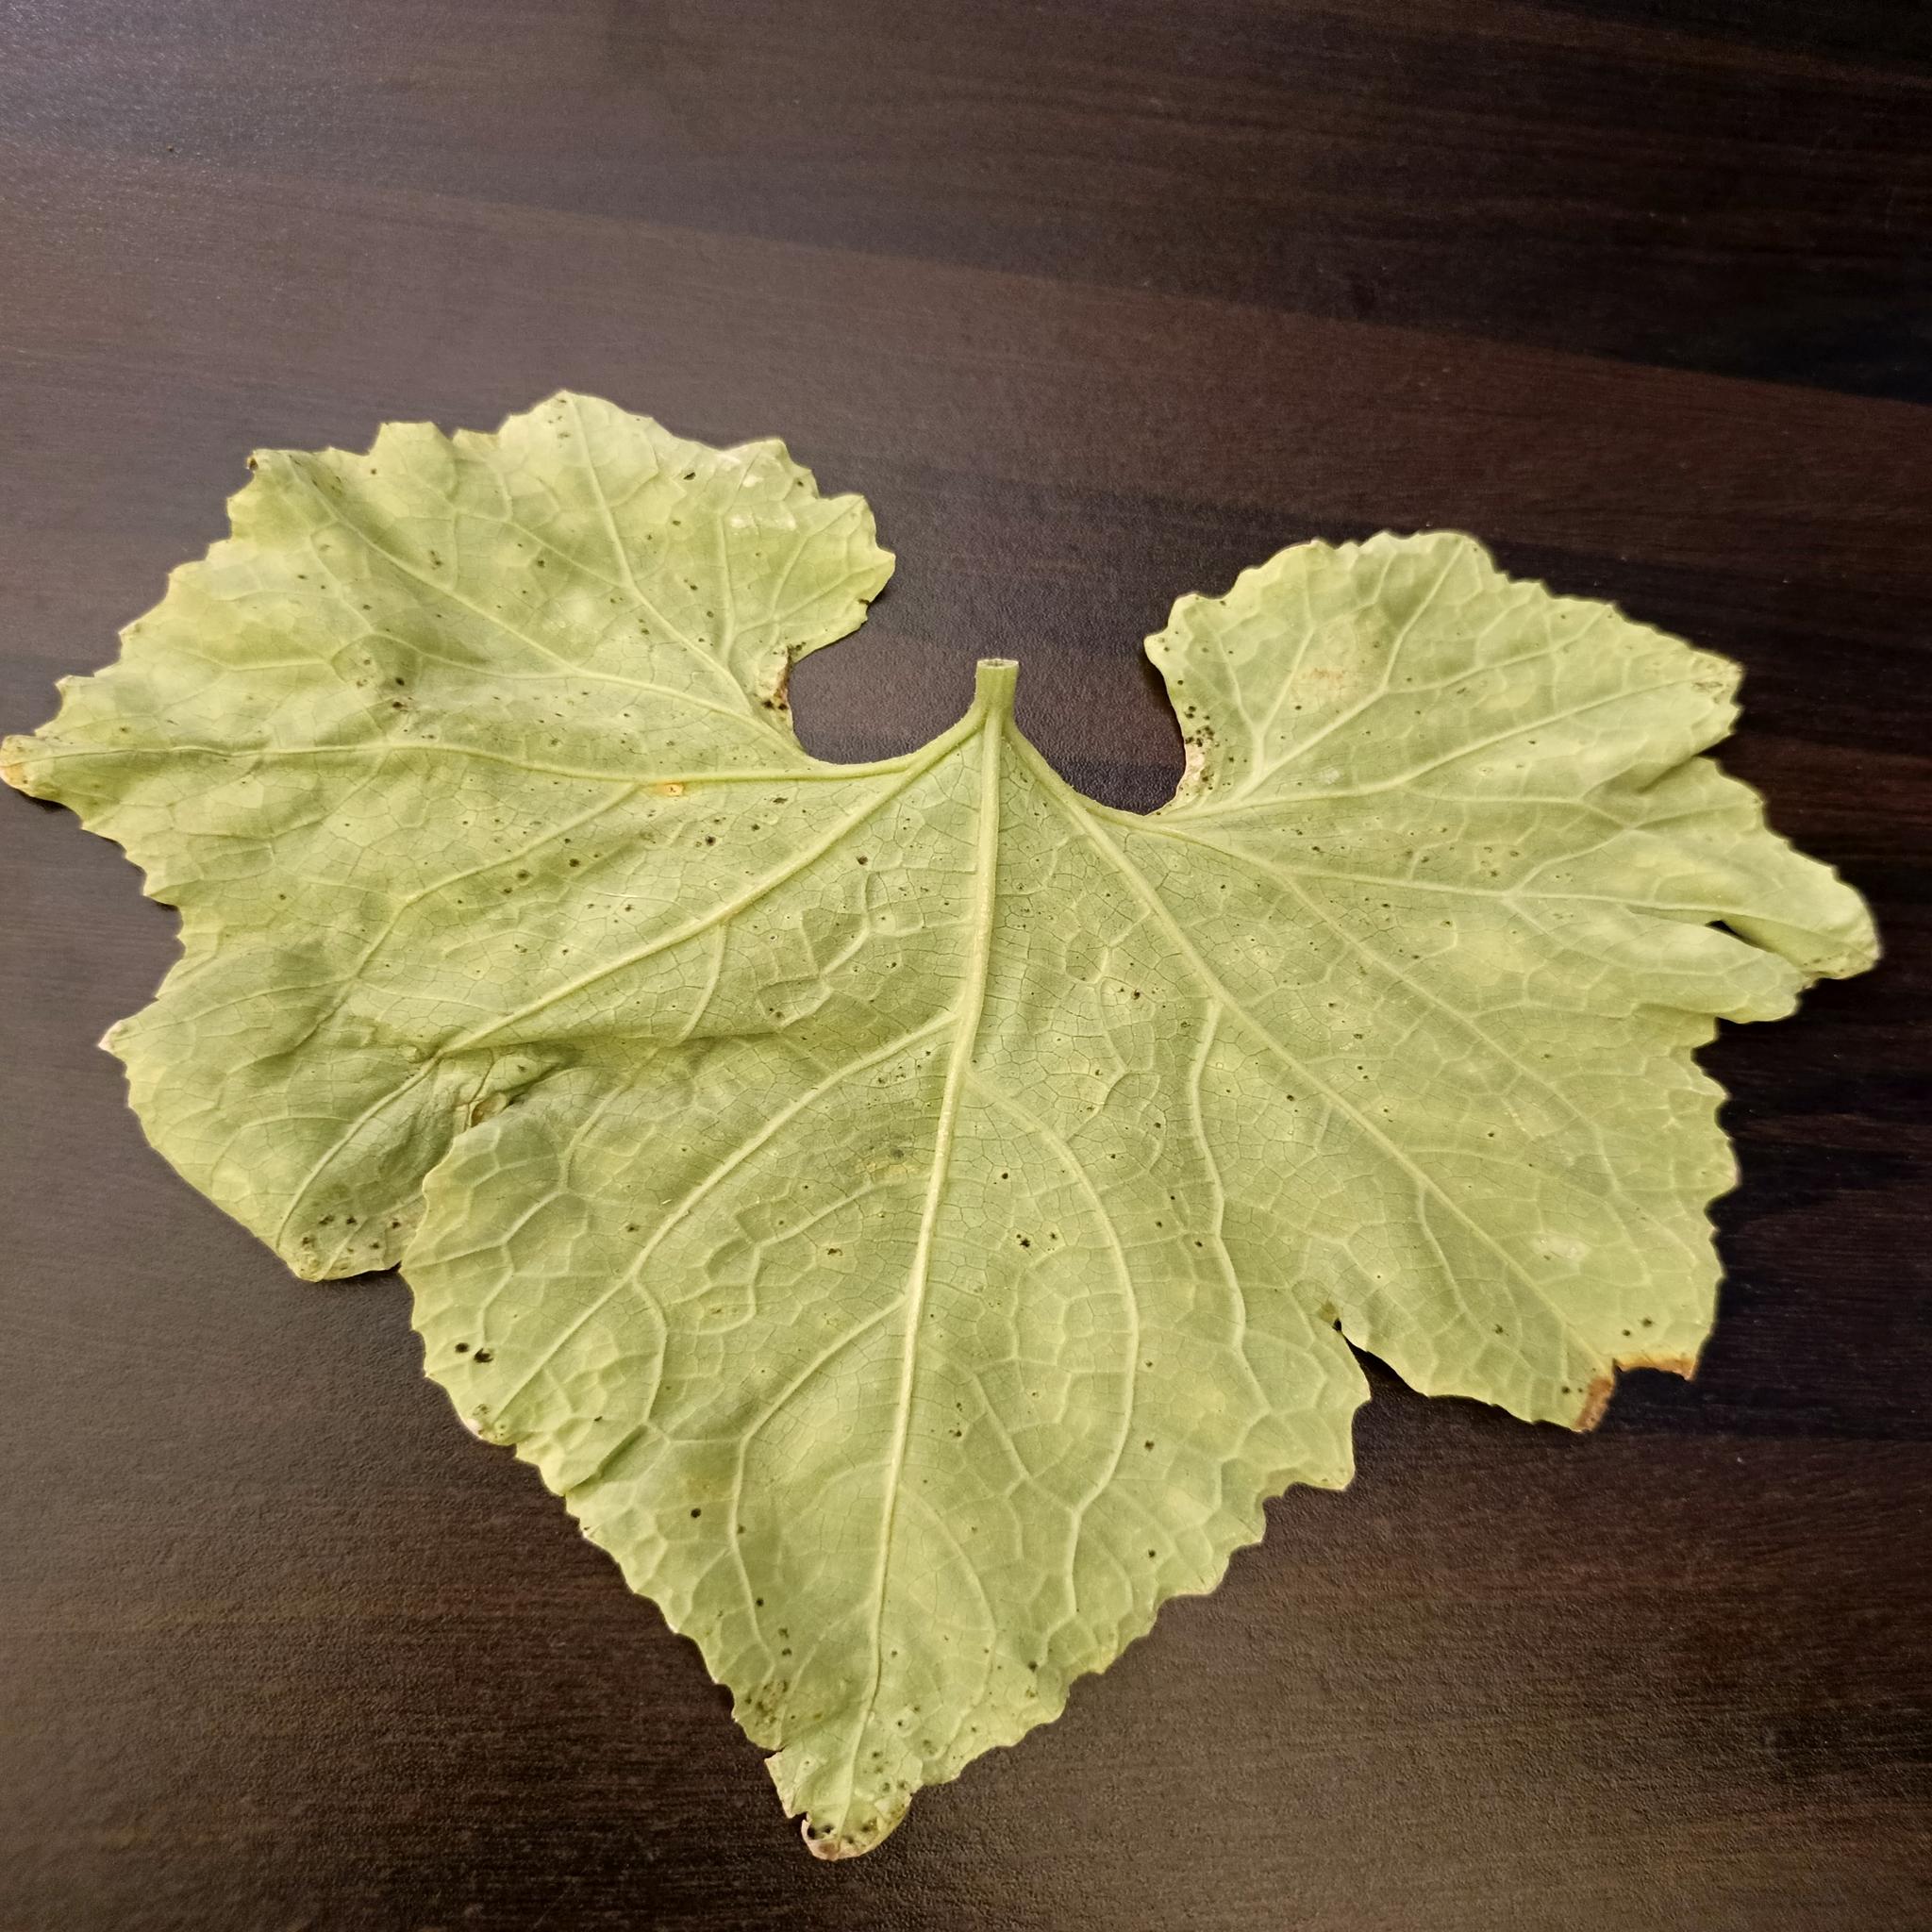
Label: Leaf curl